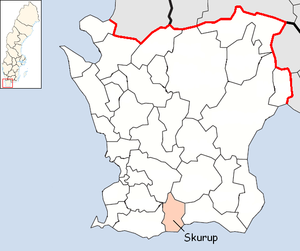
Skurups kommun
Skurup kommune er en kommune i Skåne län i Sverige.